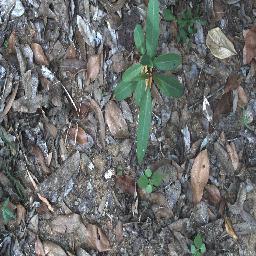
Label: rubber_vine